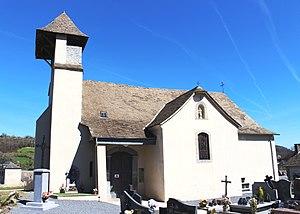
Église Saint-Caprais d'Arcizac-ez-Angles (Hautes-Pyrénées)
Arcizac-ez-Angles est une commune française située dans le département des Hautes-Pyrénées, en région Occitanie.
L'église Saint-Caprais d'Arcizac-ez-Angles est une église catholique située à Arcizac-ez-Angles, dans le département français des Hautes-Pyrénées en France.
La liste des églises des Hautes-Pyrénées recense de manière exhaustive les églises situées dans le département français des Hautes-Pyrénées.